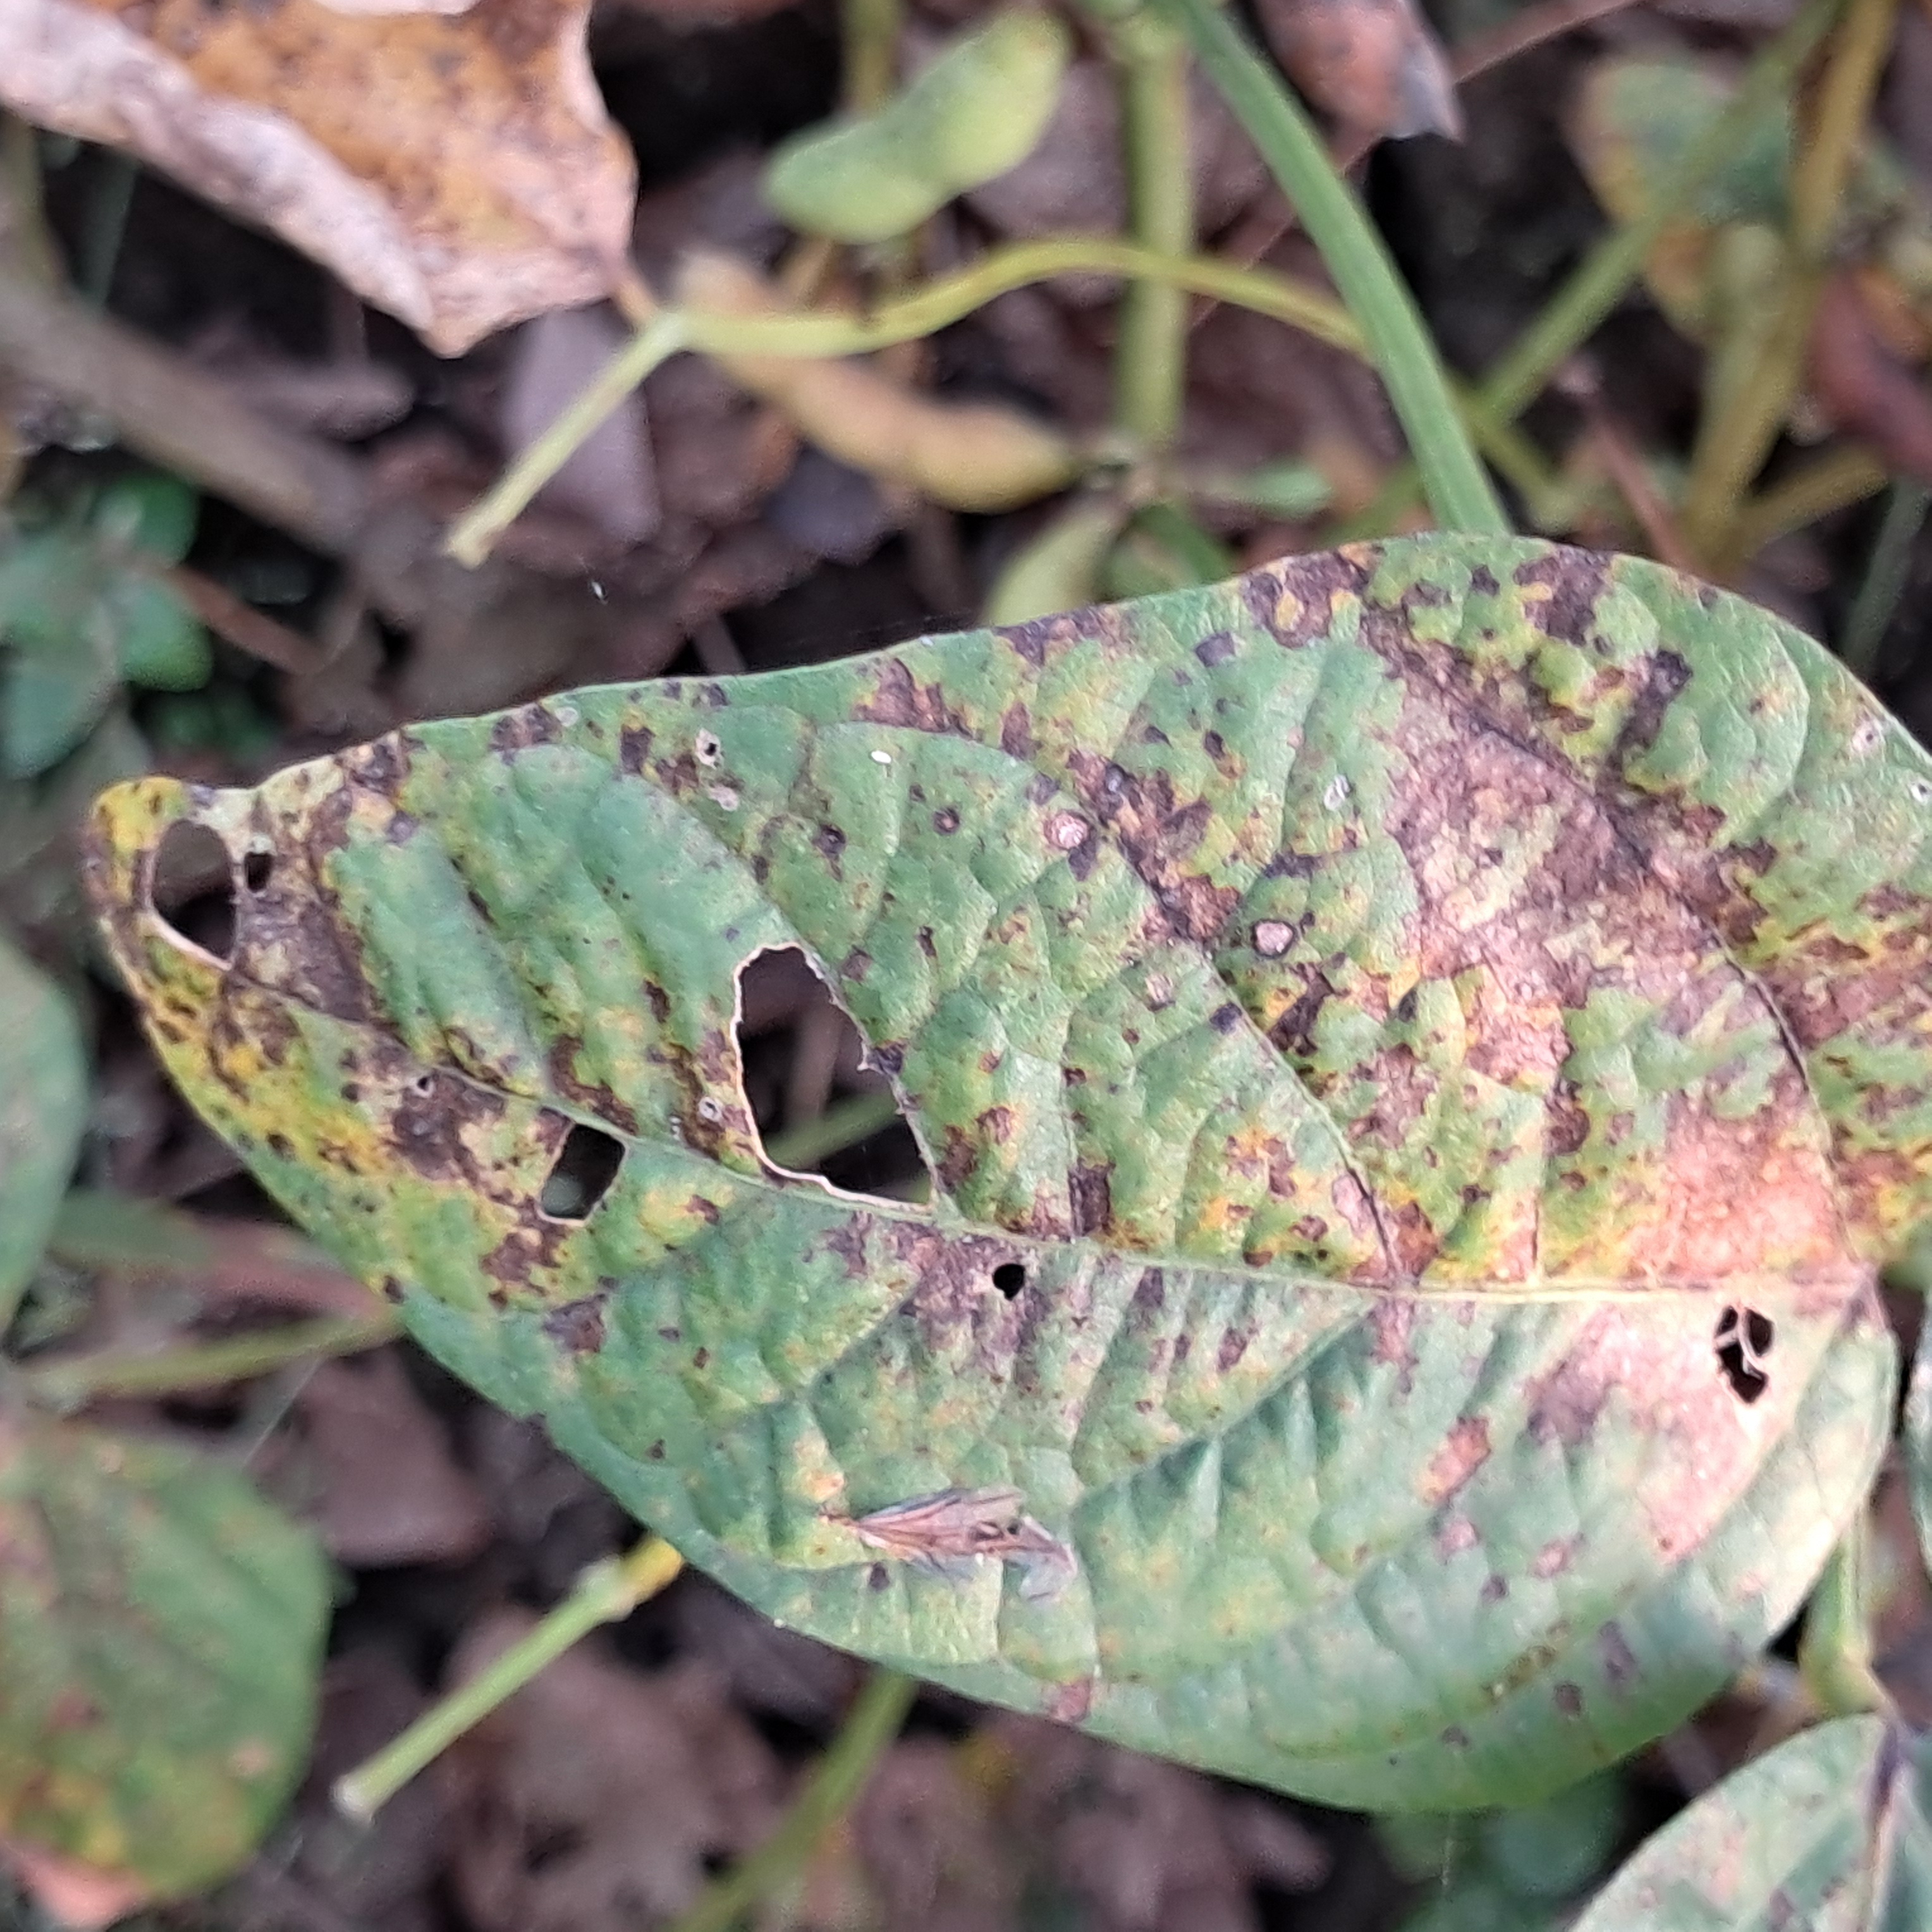
Label: Rust